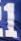
Number: 1